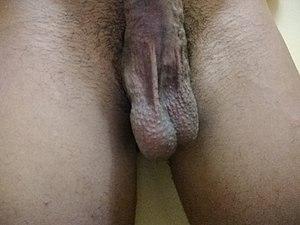
Photo de testicules humain présentant un varicocèle gauche
La varicocèle est une importante dilatation variqueuse des veines du cordon spermatique.